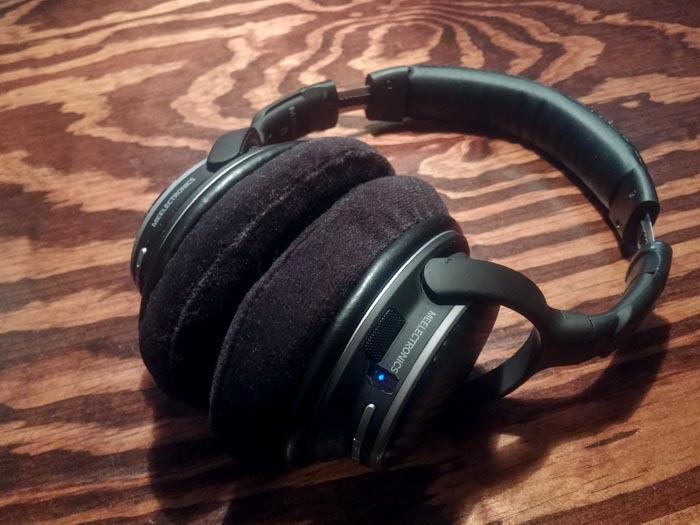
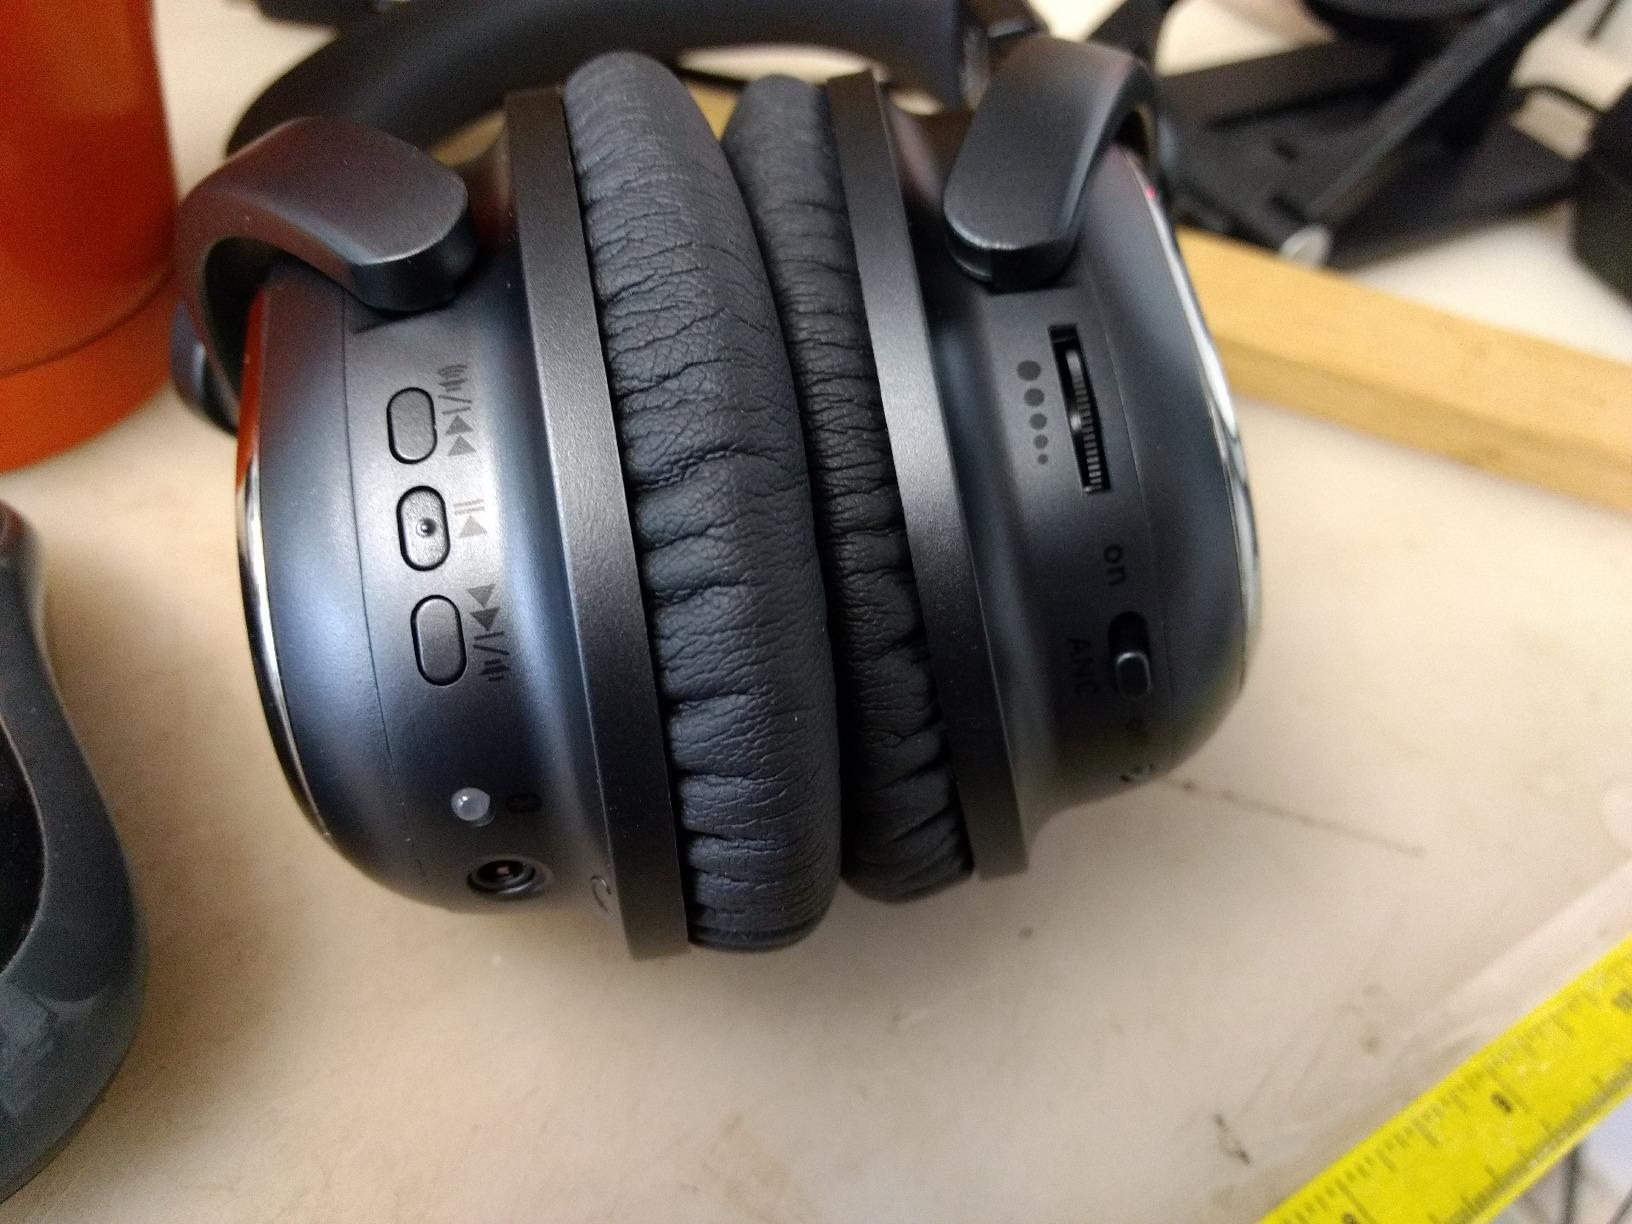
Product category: headphones
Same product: no